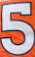
Number: 5